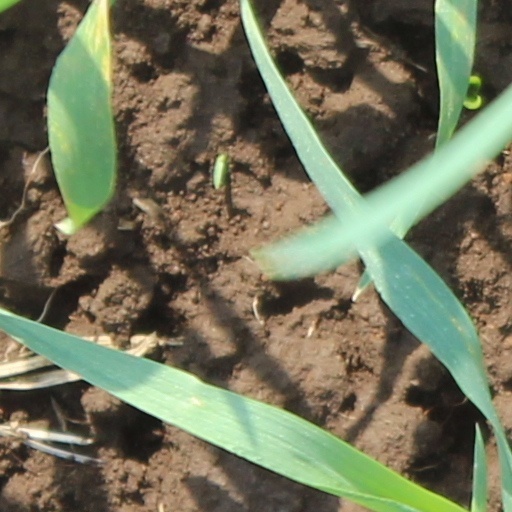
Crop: wheat